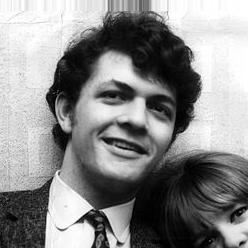
Age: 25